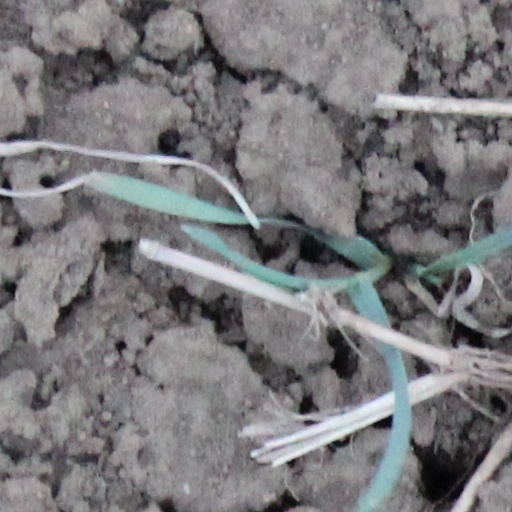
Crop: wheat